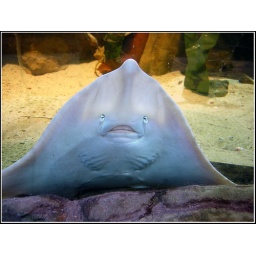
Some mad fish against the glass